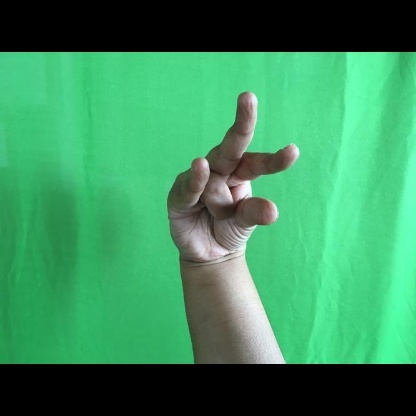
Mudra: Kangulam